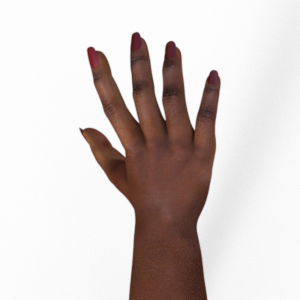
Label: paper